Estonia

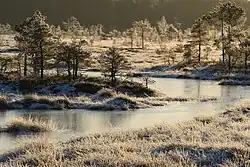
Bog in Soomaa National Park during winter

A week before the outbreak of World War II, the 23 August 1939 Nazi-Soviet Pact secretly assigned Estonia to the Soviet Union's sphere of influence. In September 1939, during the Soviet invasion of Poland, Joseph Stalin pressured the Estonian government into signing a "mutual assistance treaty", allowing the USSR to establish military bases in Estonia. On 14 June 1940, the Soviet Union instituted a full naval and air blockade on Estonia, and on 16 June, demanded free passage of the Red Army into Estonia and the establishment of a pro-Soviet government. Feeling that resistance was hopeless, the Estonian government complied and Soviet occupation began. On 6 August 1940, Estonia was formally annexed by the Soviet Union as the Estonian SSR. The USSR established a repressive terror regime in occupied Estonia, targeting the country's elite for destruction. Hundreds of people were executed and, on 14 June 1941, Estonians were deported to Russia, where most would be killed.